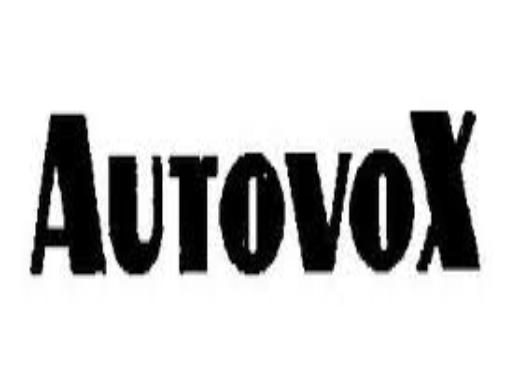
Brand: Autovox
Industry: Transportation